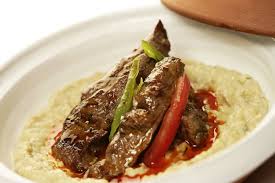
Yemek: hunkar_begendi